Kalinga architecture

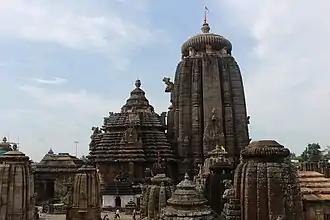
The Lingaraja Temple, a revered pilgrimage center and the culminating result of the architectural tradition at Bhubaneswar, sixth century AD.

The Kaliṅga architectural style is a style of Hindu architecture which flourished in the ancient Kalinga previously known as Utkal and in present eastern Indian state of Odisha. The style consists of three distinct types of temples: Rekha Deula, Pidha Deula and Khakhara Deula. The former two are associated with Vishnu, Surya and Shiva temples while the third is mainly with Chamunda and Durga temples. The Rekha Deula and Khakhara Deula houses are the sanctum sanctorum while the Pidha Deula constitutes outer dancing and offering halls.